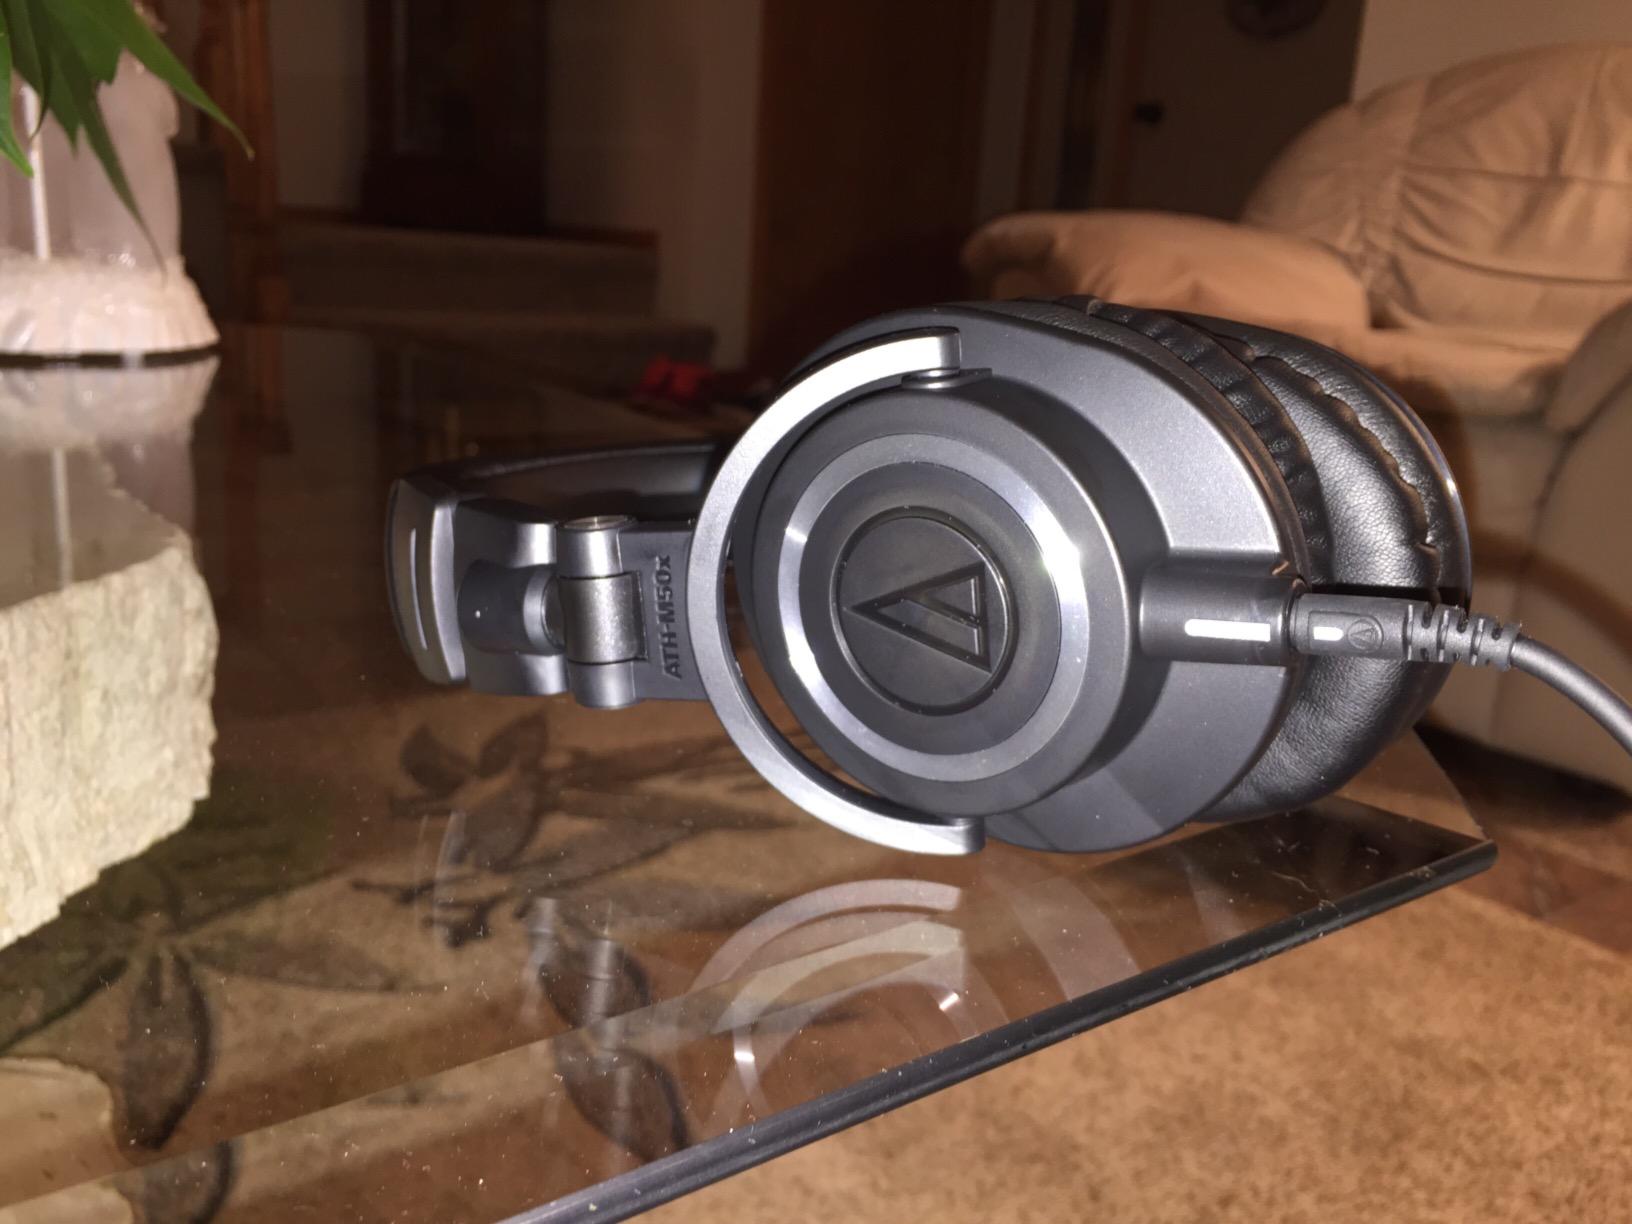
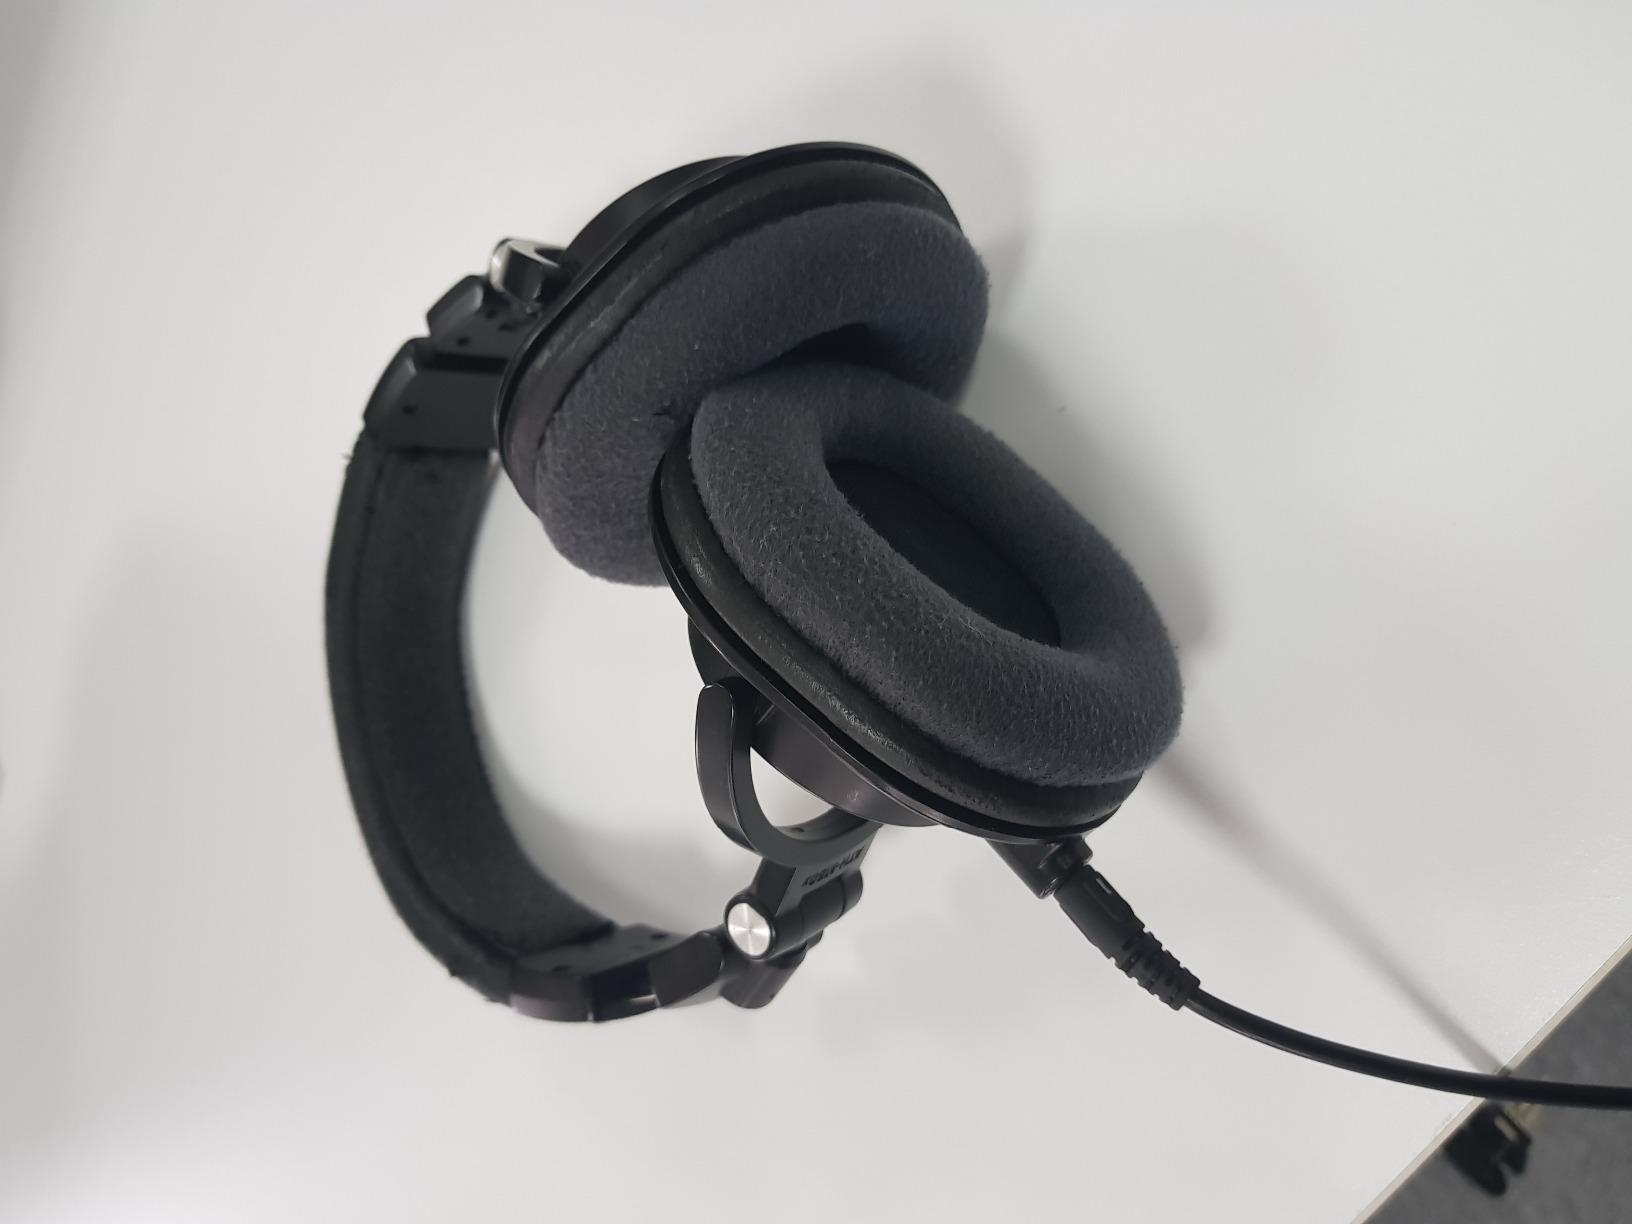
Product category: headphones
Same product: yes